Mon Ami Gabi

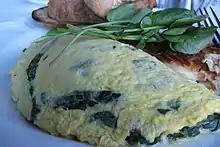
A spinach omelette at Mon Ami Gabi in Las Vegas

Mon Ami Gabi serves traditional French bistro food. Meals are served with a French baguette. Appetizers include chicken liver pâté with violet mustard, onion soup topped with gruyere, endive salad with blue cheese, and escargot with pureed parsley.